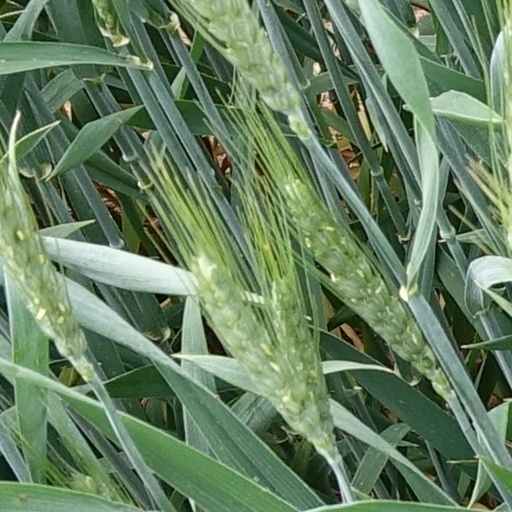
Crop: wheat